Third gender

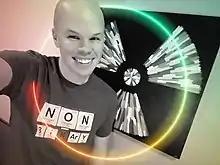
Identifying as gender-fluid, American nuclear engineer Sam Brinton uses they/them pronouns.

In recent years, some Western societies have begun to recognize non-binary or genderqueer identities. Some years after Alex MacFarlane, Australian Norrie May-Welby was recognized as having unspecified status. In 2016, an Oregon circuit court ruled that a resident, Elisa Rae Shupe, could legally change gender to non-binary.